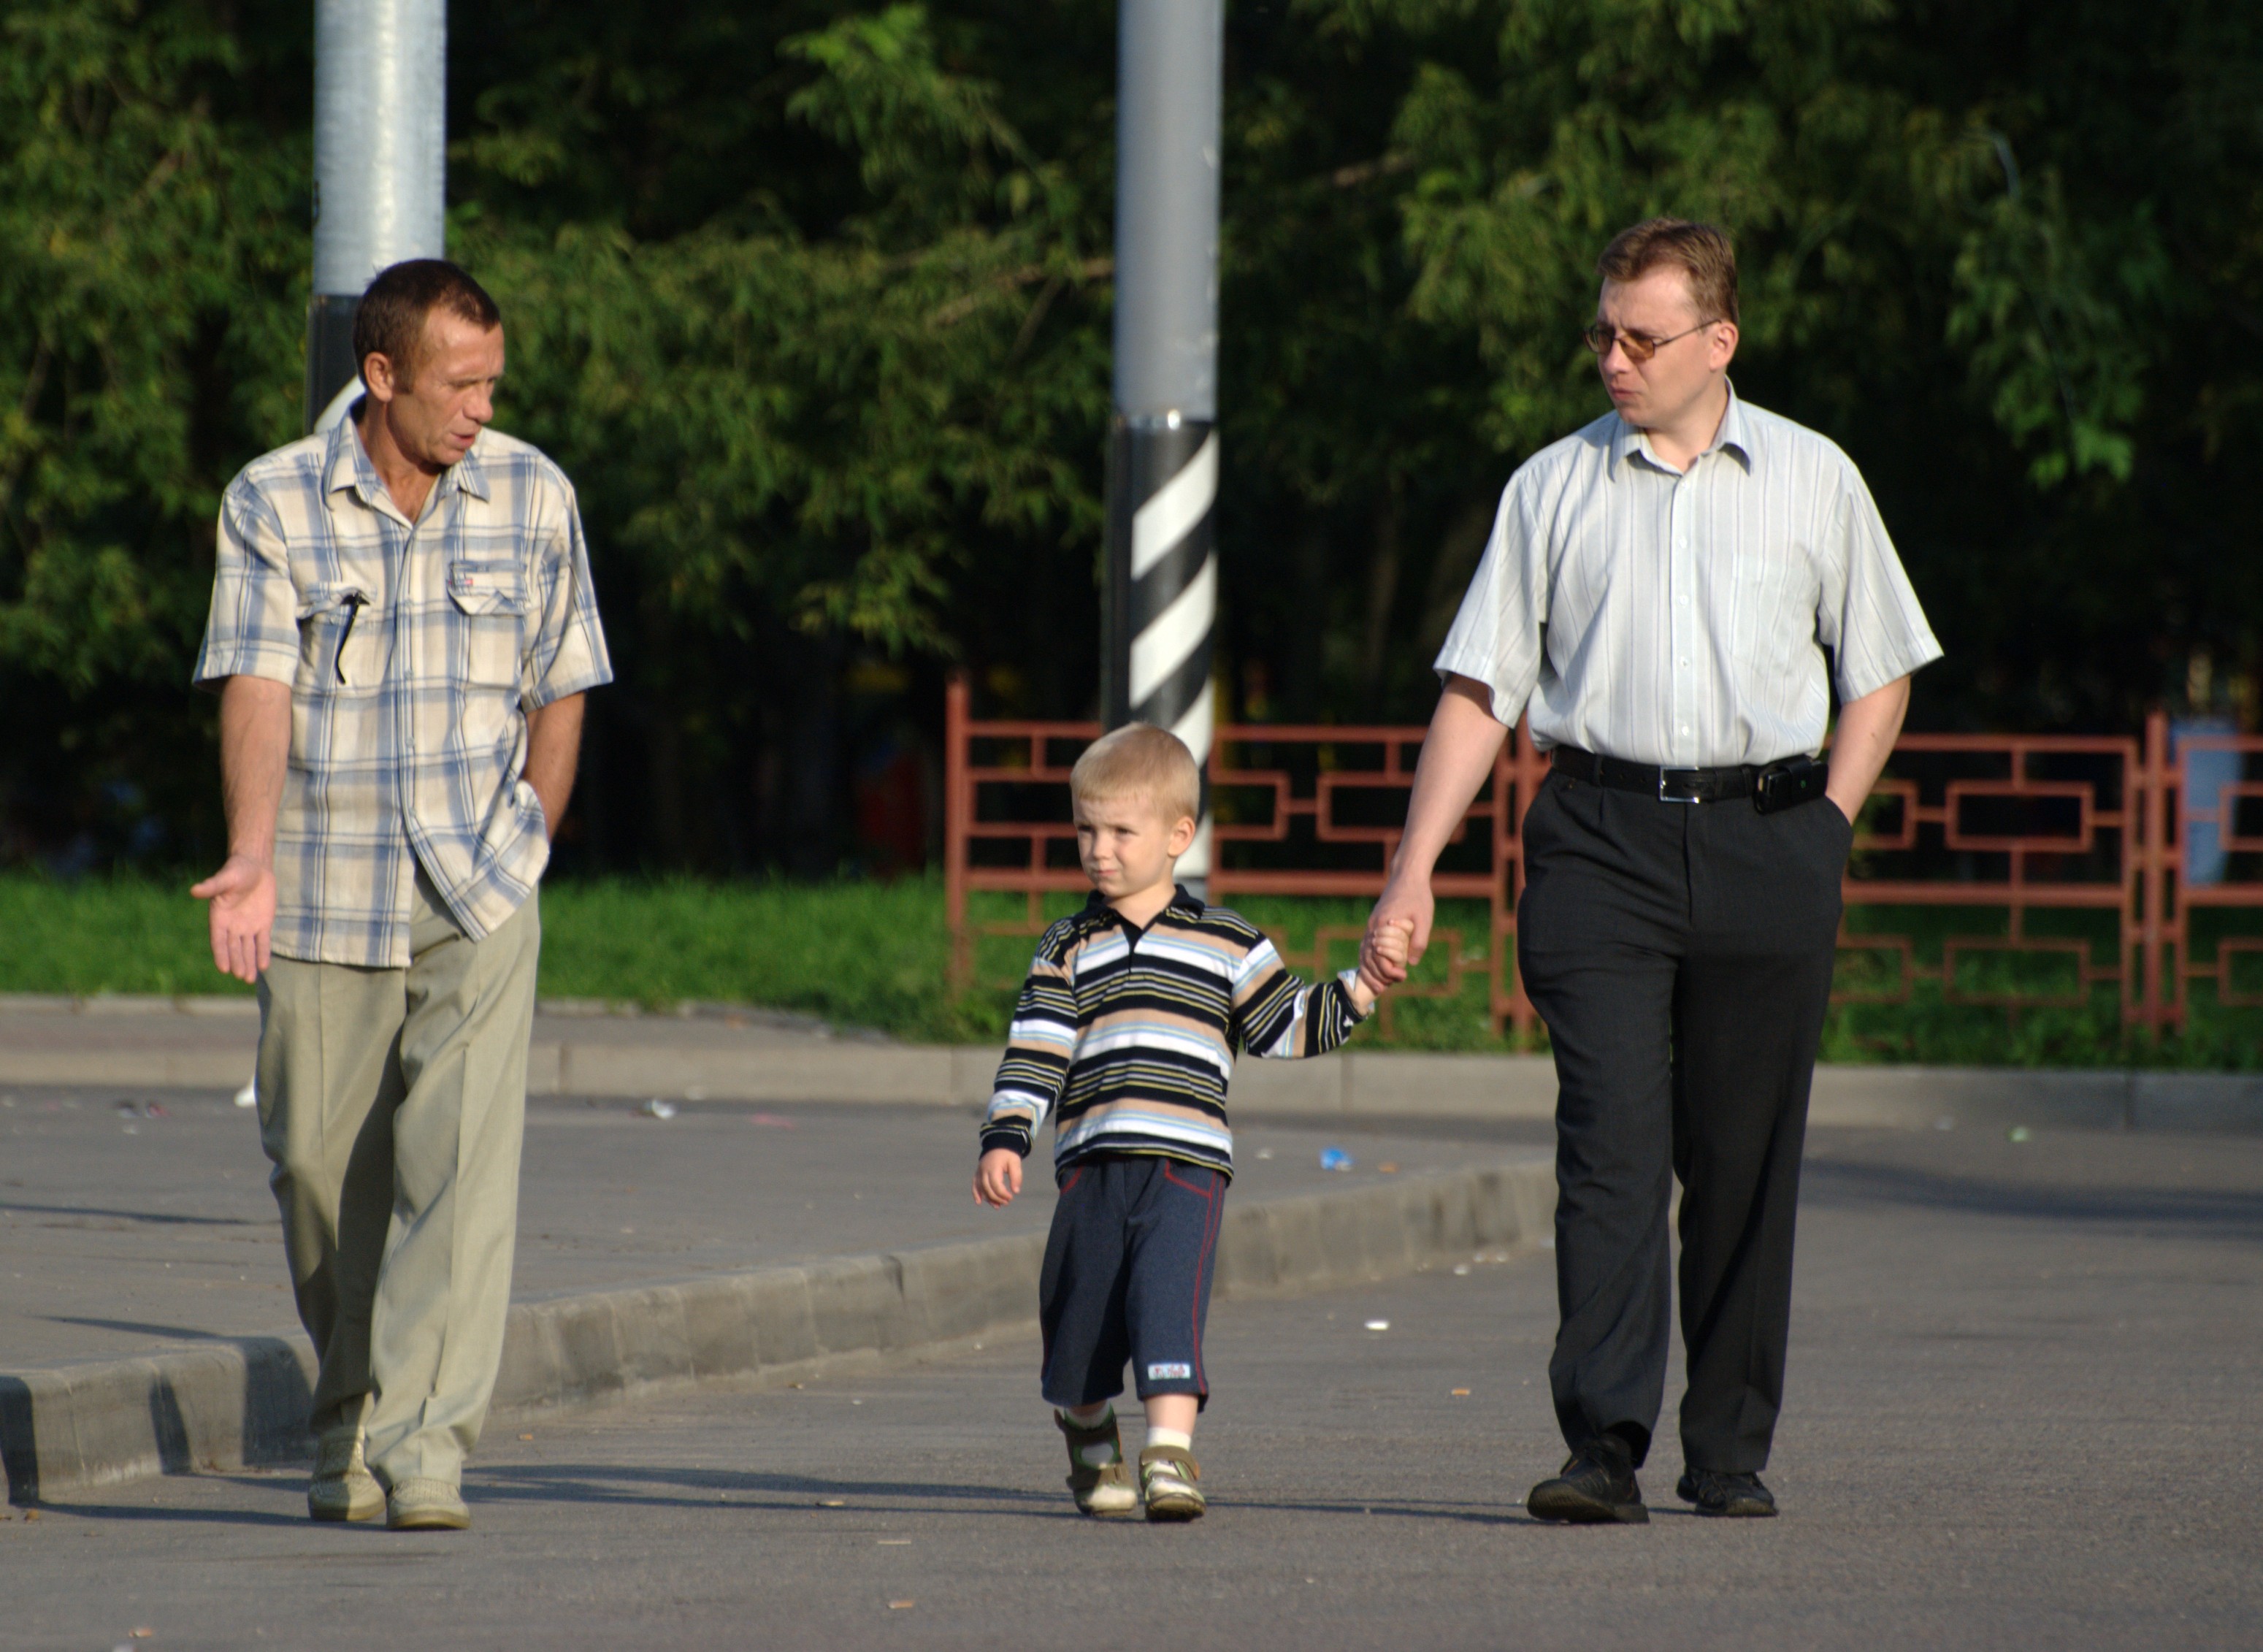
man, pedestrian, person, people, male, child, nikon, d80, nikond80